Crochet

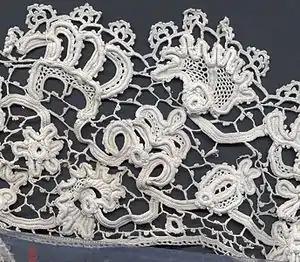
Irish crochet lace, late 19th century. The design of this example is closely based on Flemish needle lace of the 17th century.

The strong taper of the shepherd's hook eases the production of slip-stitch crochet but is less amenable to stitches that require multiple loops on the hook at the same time. Early yarn hooks were also continuously tapered but gradually enough to accommodate multiple loops. The design with a cylindrical shaft that is commonplace today was largely reserved for tambour-style steel needles. Both types gradually merged into the modern form that appeared toward the end of the 19th century, including both tapered and cylindrical segments, and the continuously tapered bone hook remained in industrial production until World War II.